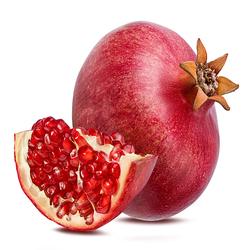
Label: Pomegranate